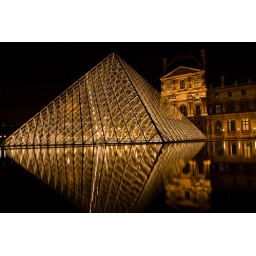
I tried capturing the reflection of the building and the Pyramid in the water